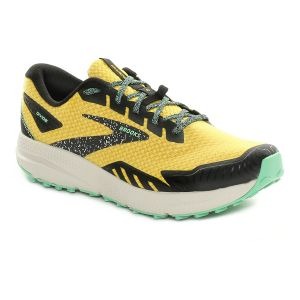
Brooks Scarpa da Trail Running Uomo  Divide 4 Giallo   Sconto 30%
Prezzo: 77,00 €